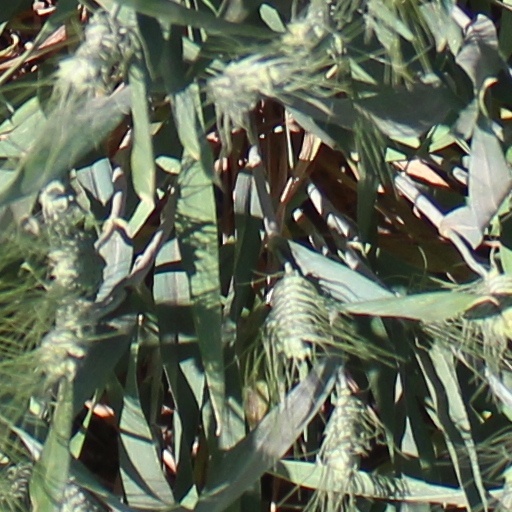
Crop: wheat